Death and state funeral of Jiang Zemin

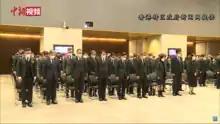
Mourning ceremony in Hong Kong SAR

On 30 November, the Funeral Committee of Jiang Zemin was announced. Xi Jinping was announced as its chairman, with many other current or former high-ranking officials from the CCP as members. On the day of Jiang's death, the Chinese Communist Party released a notice that the national flags would be flown half-staff in key locations of Beijing and diplomatic missions abroad. Foreign heads of state and government were not invited to attend official mourning activities.